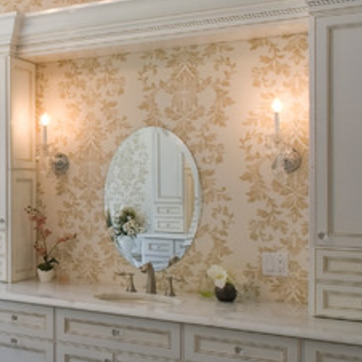
Material: mirror